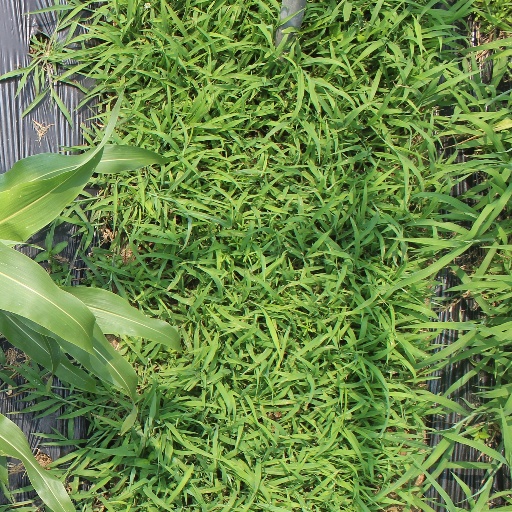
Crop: sorghum